Kurgan hypothesis

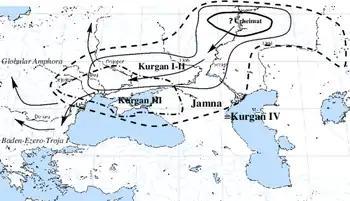
Overview of the Kurgan hypothesis

The Kurgan hypothesis describes the initial spread of Proto-Indo-European during the 5th and 4th millennia BC. As used by Gimbutas, the term "kurganized" implied that the culture could have been spread by no more than small bands who imposed themselves on local people as an elite. This idea of PIE and its daughter languages diffusing east and west without mass movement proved popular with archaeologists in the 1970s (the "pots-not-people" paradigm). The question of further Indo-Europeanization of Central and Western Europe, Central Asia and Northern India during the Bronze Age is beyond the scope of the Kurgan hypothesis, and far more uncertain than the events of the Copper Age, and subject to some controversy. The rapidly developing fields of archaeogenetics and genetic genealogy since the late 1990s have not only confirmed a migratory pattern out of the Pontic Steppe at the relevant time but also suggest the possibility that the population movement involved was more substantial than earlier anticipated and invasive.